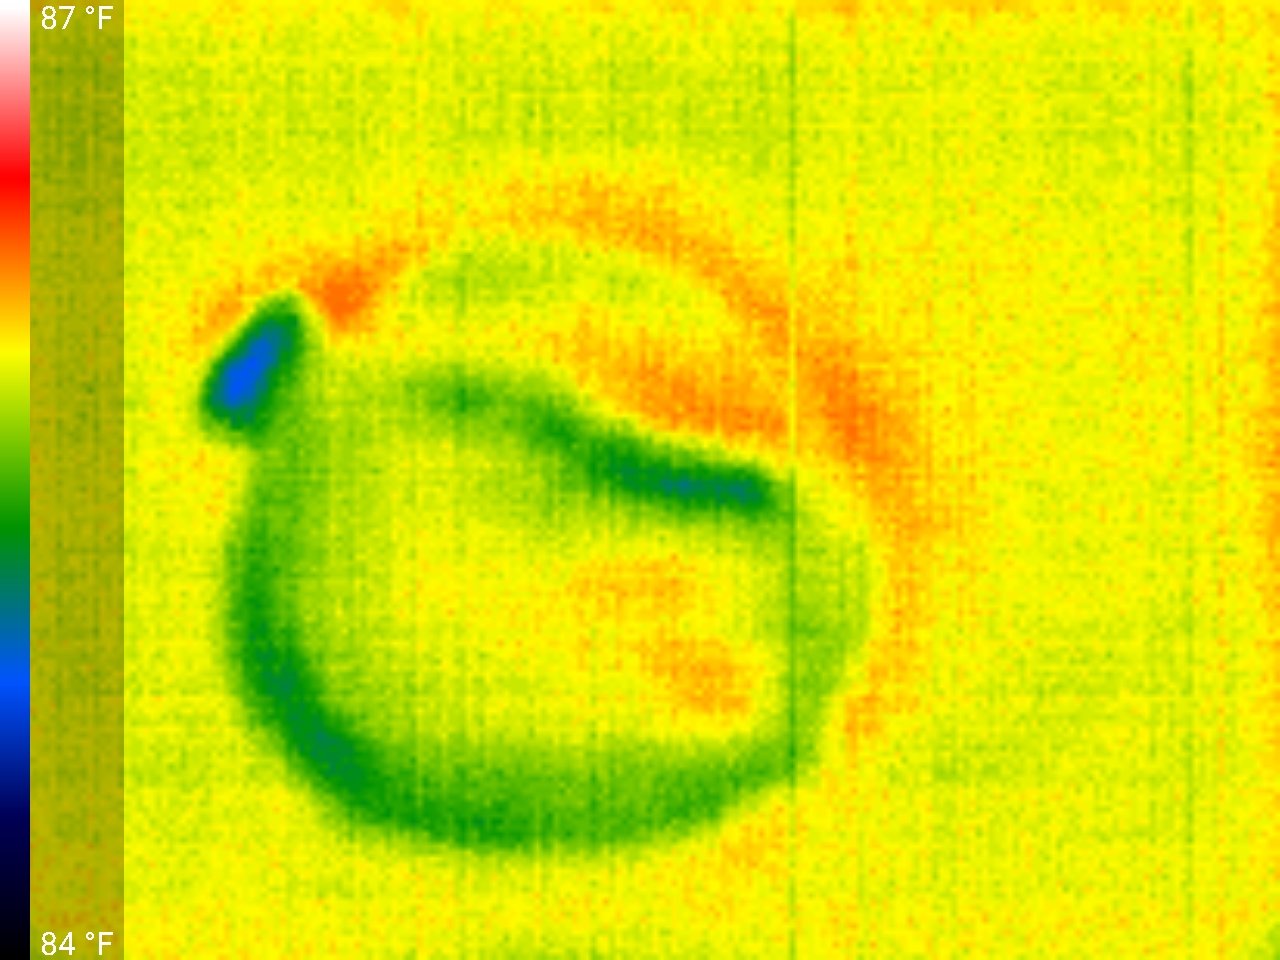
Label: Minor Defect